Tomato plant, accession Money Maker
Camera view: tilt-top (135 deg); turntable rotation: 210 degrees
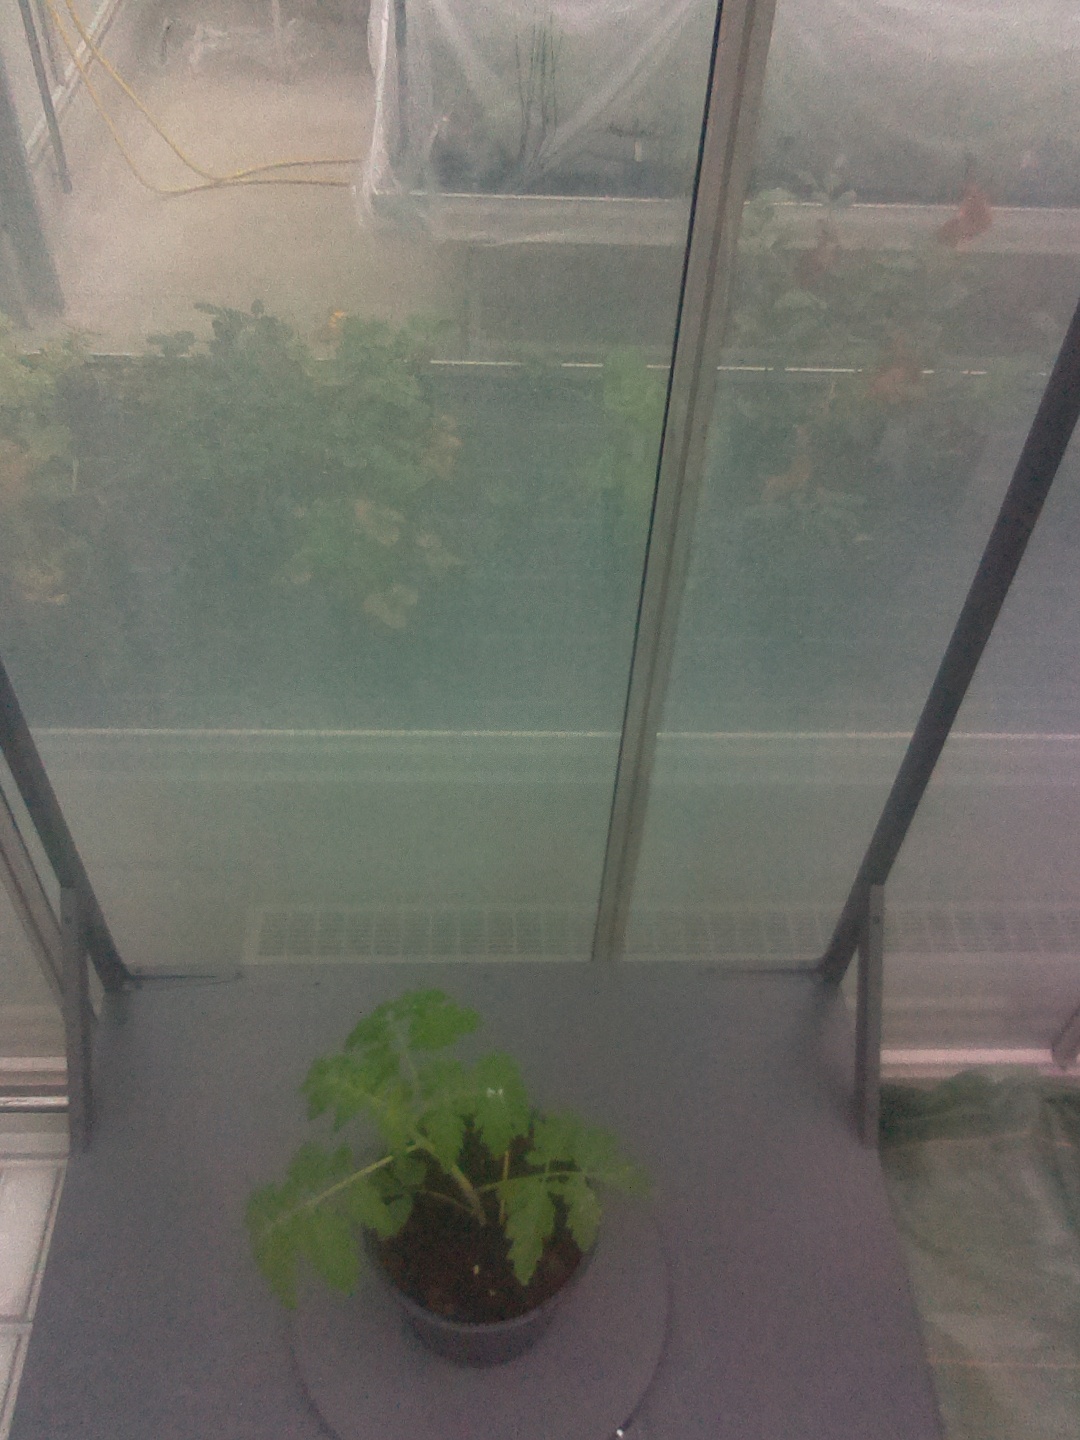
BBCH growth stage 13: 6 of true leaves visible